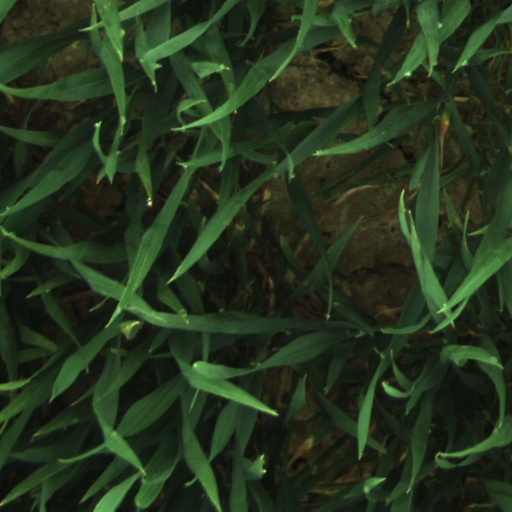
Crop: wheat